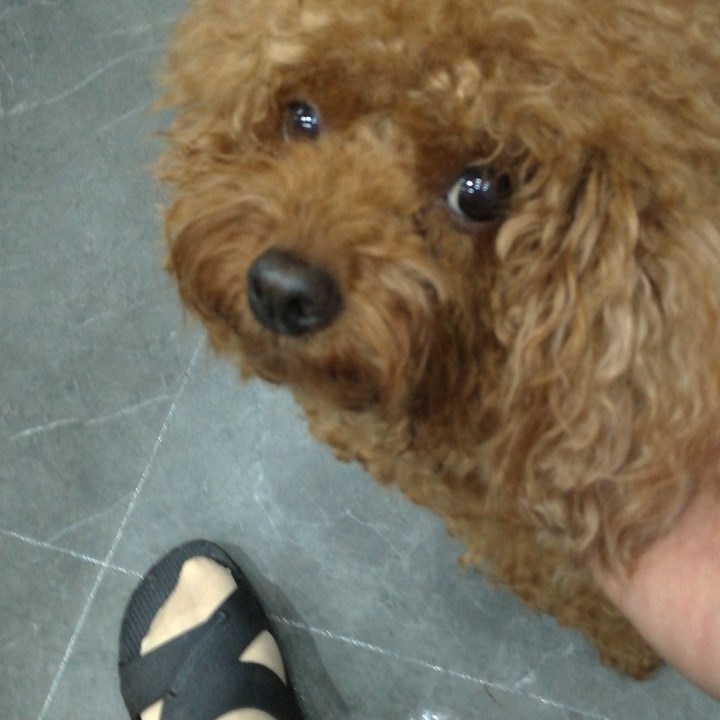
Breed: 7449-n000128-teddy